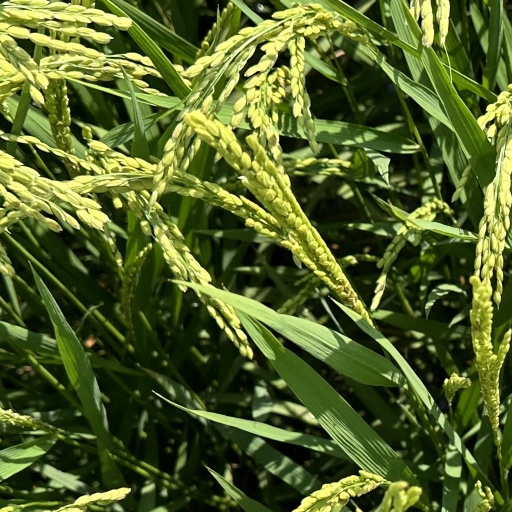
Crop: rice